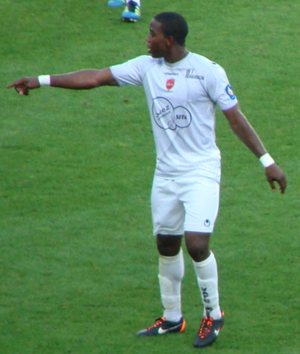
Carlos Sánchez Moreno
Carlos Alberto Sánchez Moreno, er en colombiansk fodboldspiller, der spiller for Fiorentina i den italienske Serie A.